Jimmy Carter (footballer)

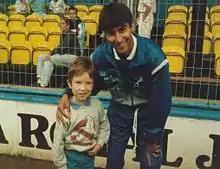
Carter whilst playing for Millwall in 1989

Carter was part of a side that included players such as Teddy Sheringham, Tony Cascarino and Terry Hurlock. Millwall made a strong start to the 1988–89 season where went top of the league at the beginning of October and remained in the top four most of the season, before a failure to win any of their final 10 league games saw them slip to tenth, their lowest position all season. They were relegated in bottom place the following season, but Carter initially stayed with the club.